The Serpent (1916 film)

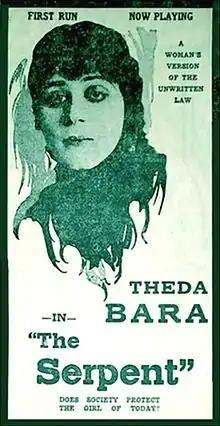
Film poster

The Serpent was a 1916 American silent drama film directed by Raoul Walsh and starring Theda Bara. The film was based on the short story "The Wolf's Claw", by Philip Bartholomae, and its scenario was written by Raoul A. Walsh. Produced and distributed by Fox Film Corporation, "The Serpent" was shot on location at Chimney Rock, North Carolina, and at the Fox Studio in Fort Lee, New Jersey.